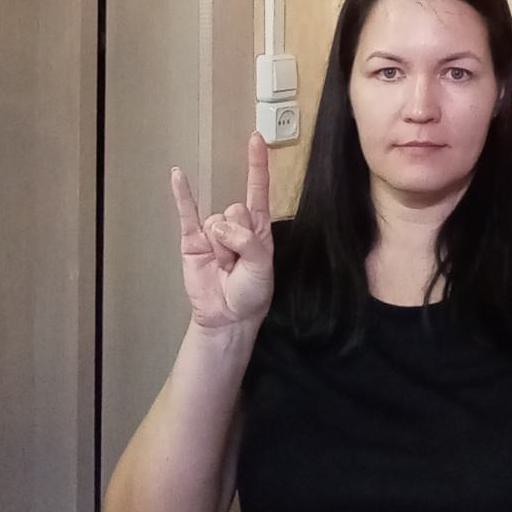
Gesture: rock